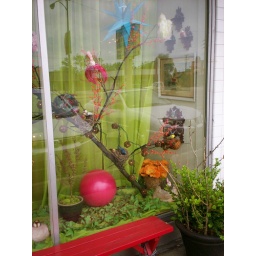
hats in the window at Harlem Antique and Resale shoppe